Jeff Kent

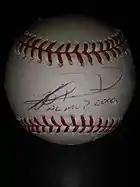
Jeff Kent MVP 2000 autographed baseball

Kent's career took off in San Francisco, starting in 1997. Immediately inserted in the line-up behind superstar Barry Bonds, and with the confidence of manager Dusty Baker, Kent finally rose to his full potential, hitting .250 with 29 home runs and 121 RBI. He was consistently among the top RBI hitters in the league over his next five seasons with the Giants, amassing 689 RBI over six years. He also won the 1998 Willie Mac Award for his spirit and leadership. Kent's contributions were recognized in 2000 (33 home runs, 125 RBI, .334 batting average, and a .986 fielding percentage) with the National League MVP Award, beating out teammate and perennial MVP candidate Barry Bonds. Despite the fact that Bonds overshadowed Kent in almost every offensive category, it was Kent's clutch hitting in RBI spots that won many games for the Giants that year, and ultimately won him the award. The Giants finished first in the NL West at 97–65, but lost to the Mets in the National League Division Series 3–1.